Pinches momias

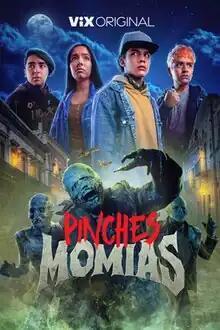

Pinches momias is a Mexican comedy horror streaming television series created by Santiago Limón and Jose Miguel Núñez. The series stars Xiunel Gonzalez, Daniel Abrego, Rogelio Cruz, Saak Figueroa Bórquez and Berenice Jonguitud. It premiered on Vix on 1 September 2023.